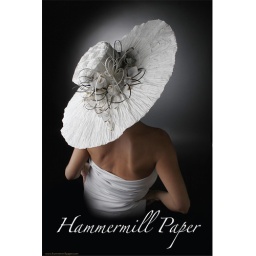
hat made of paper by jean p